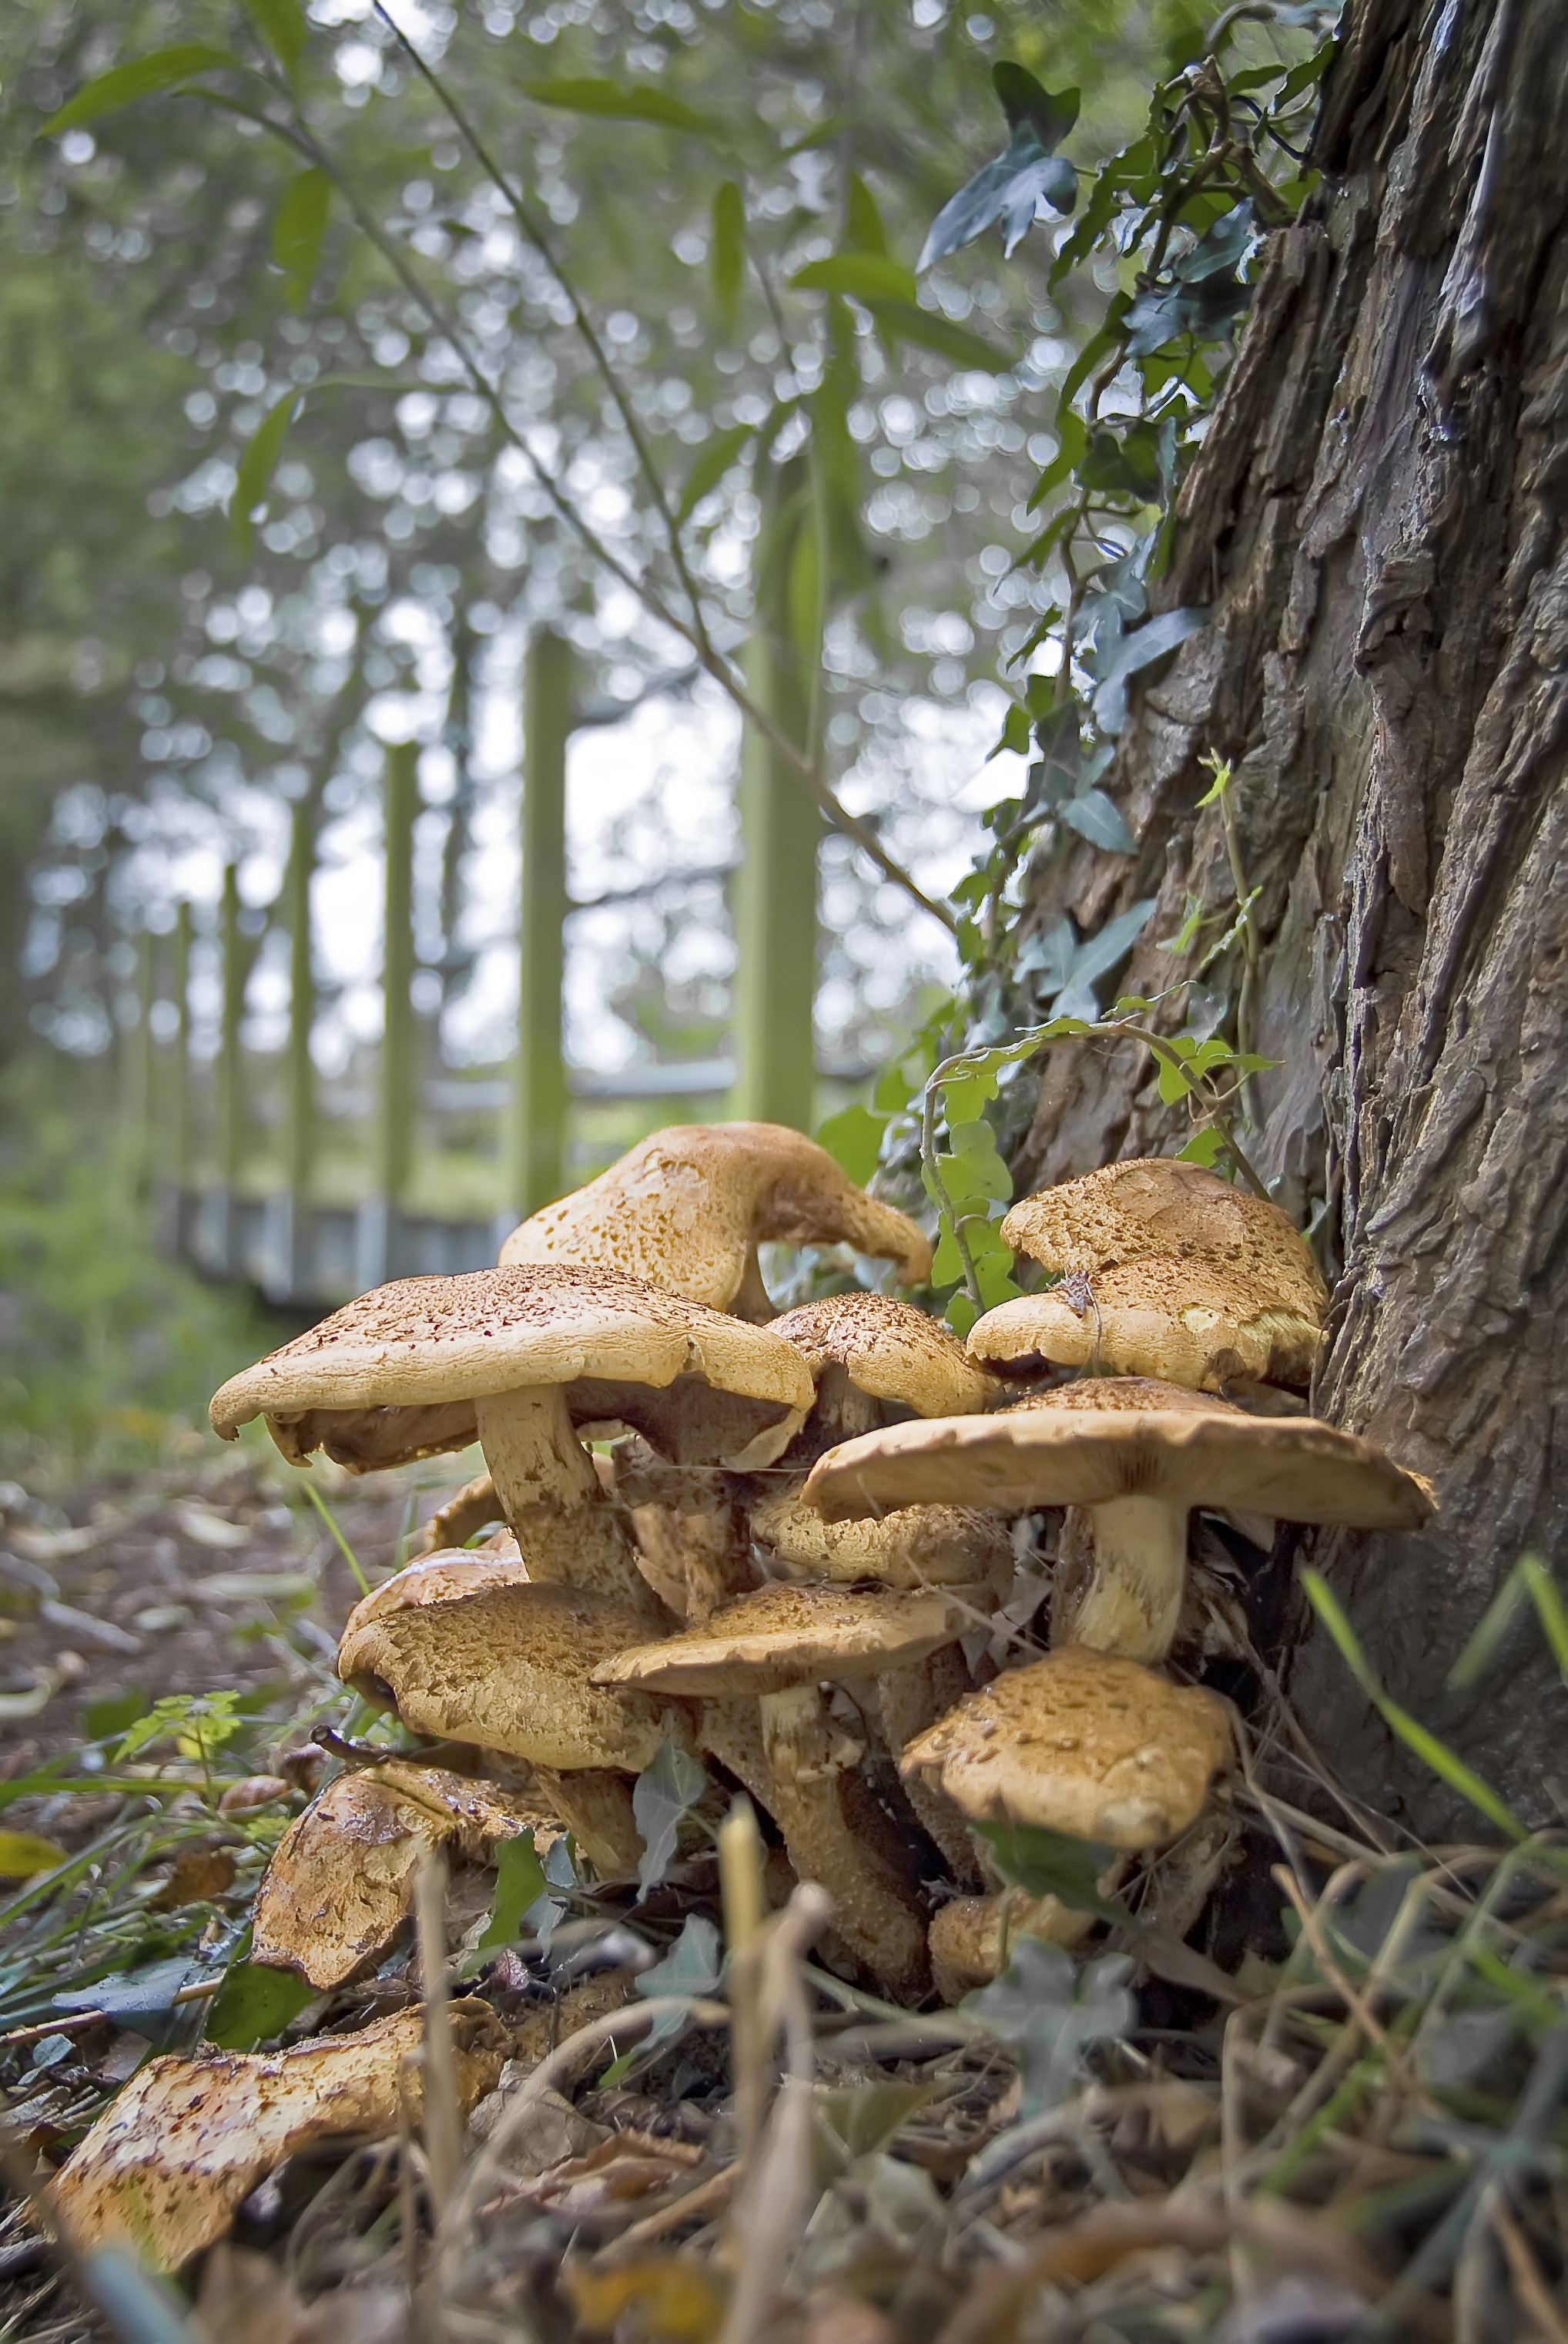
tree, nature, forest, leaf, flower, wildlife, wild, autumn, botany, mushroom, flora, season, fauna, fungus, woods, fungi, mushrooms, rainforest, cap, woodland, habitat, oyster mushroom, edible mushroom, natural environment, woody plant, penny bun